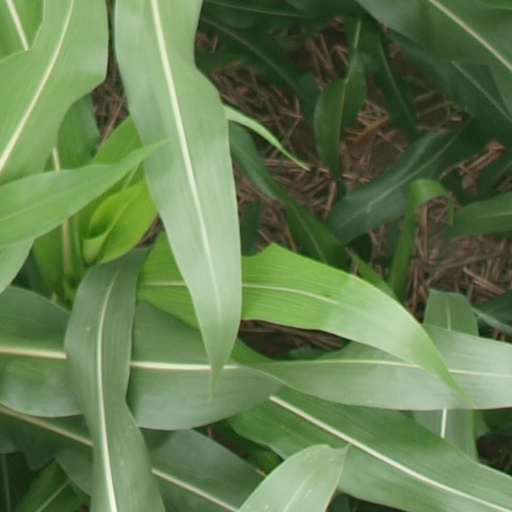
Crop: maize; corn